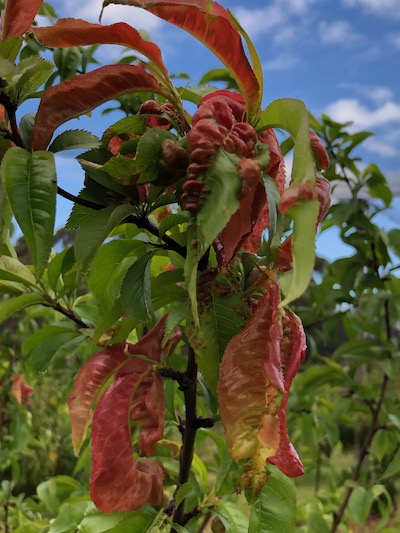
Plant: Peach
Disease: peach leaf curl